Albin Heinrich

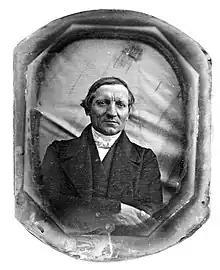
An 1841 Daguerrotype of Heinrich made by Friedrich (Bedřich) Franz (1796–1860)

Heinrich was born in Friedland (now Břidličná), Olomouc. Educated at the Altenburg Gymnasium, he went to the University of Vienna where he shifted from a study of the classics to natural sciences. He went on outdoors trips with Josef August Schultes into Austria, Styria, Tyrol and other parts. He then became a private tutor in Krakow continuing to keep in touch with Schultes who moved the Jagiellonian University. A collection of his minerals was lost during the 1809 uprising in Poland although some that he had given Johann Scherschnik were saved. In 1813 he became a substitute teacher at the Catholic Gymnasium in Těšín and replaced Scherschnik after his death the next year. He managed a library and natural history collection and in 1831 he moved to the Brno grammar school. He became a curator of the Franzens Museum in 1832 serving in that position until his resignation in 1850 due to illness.